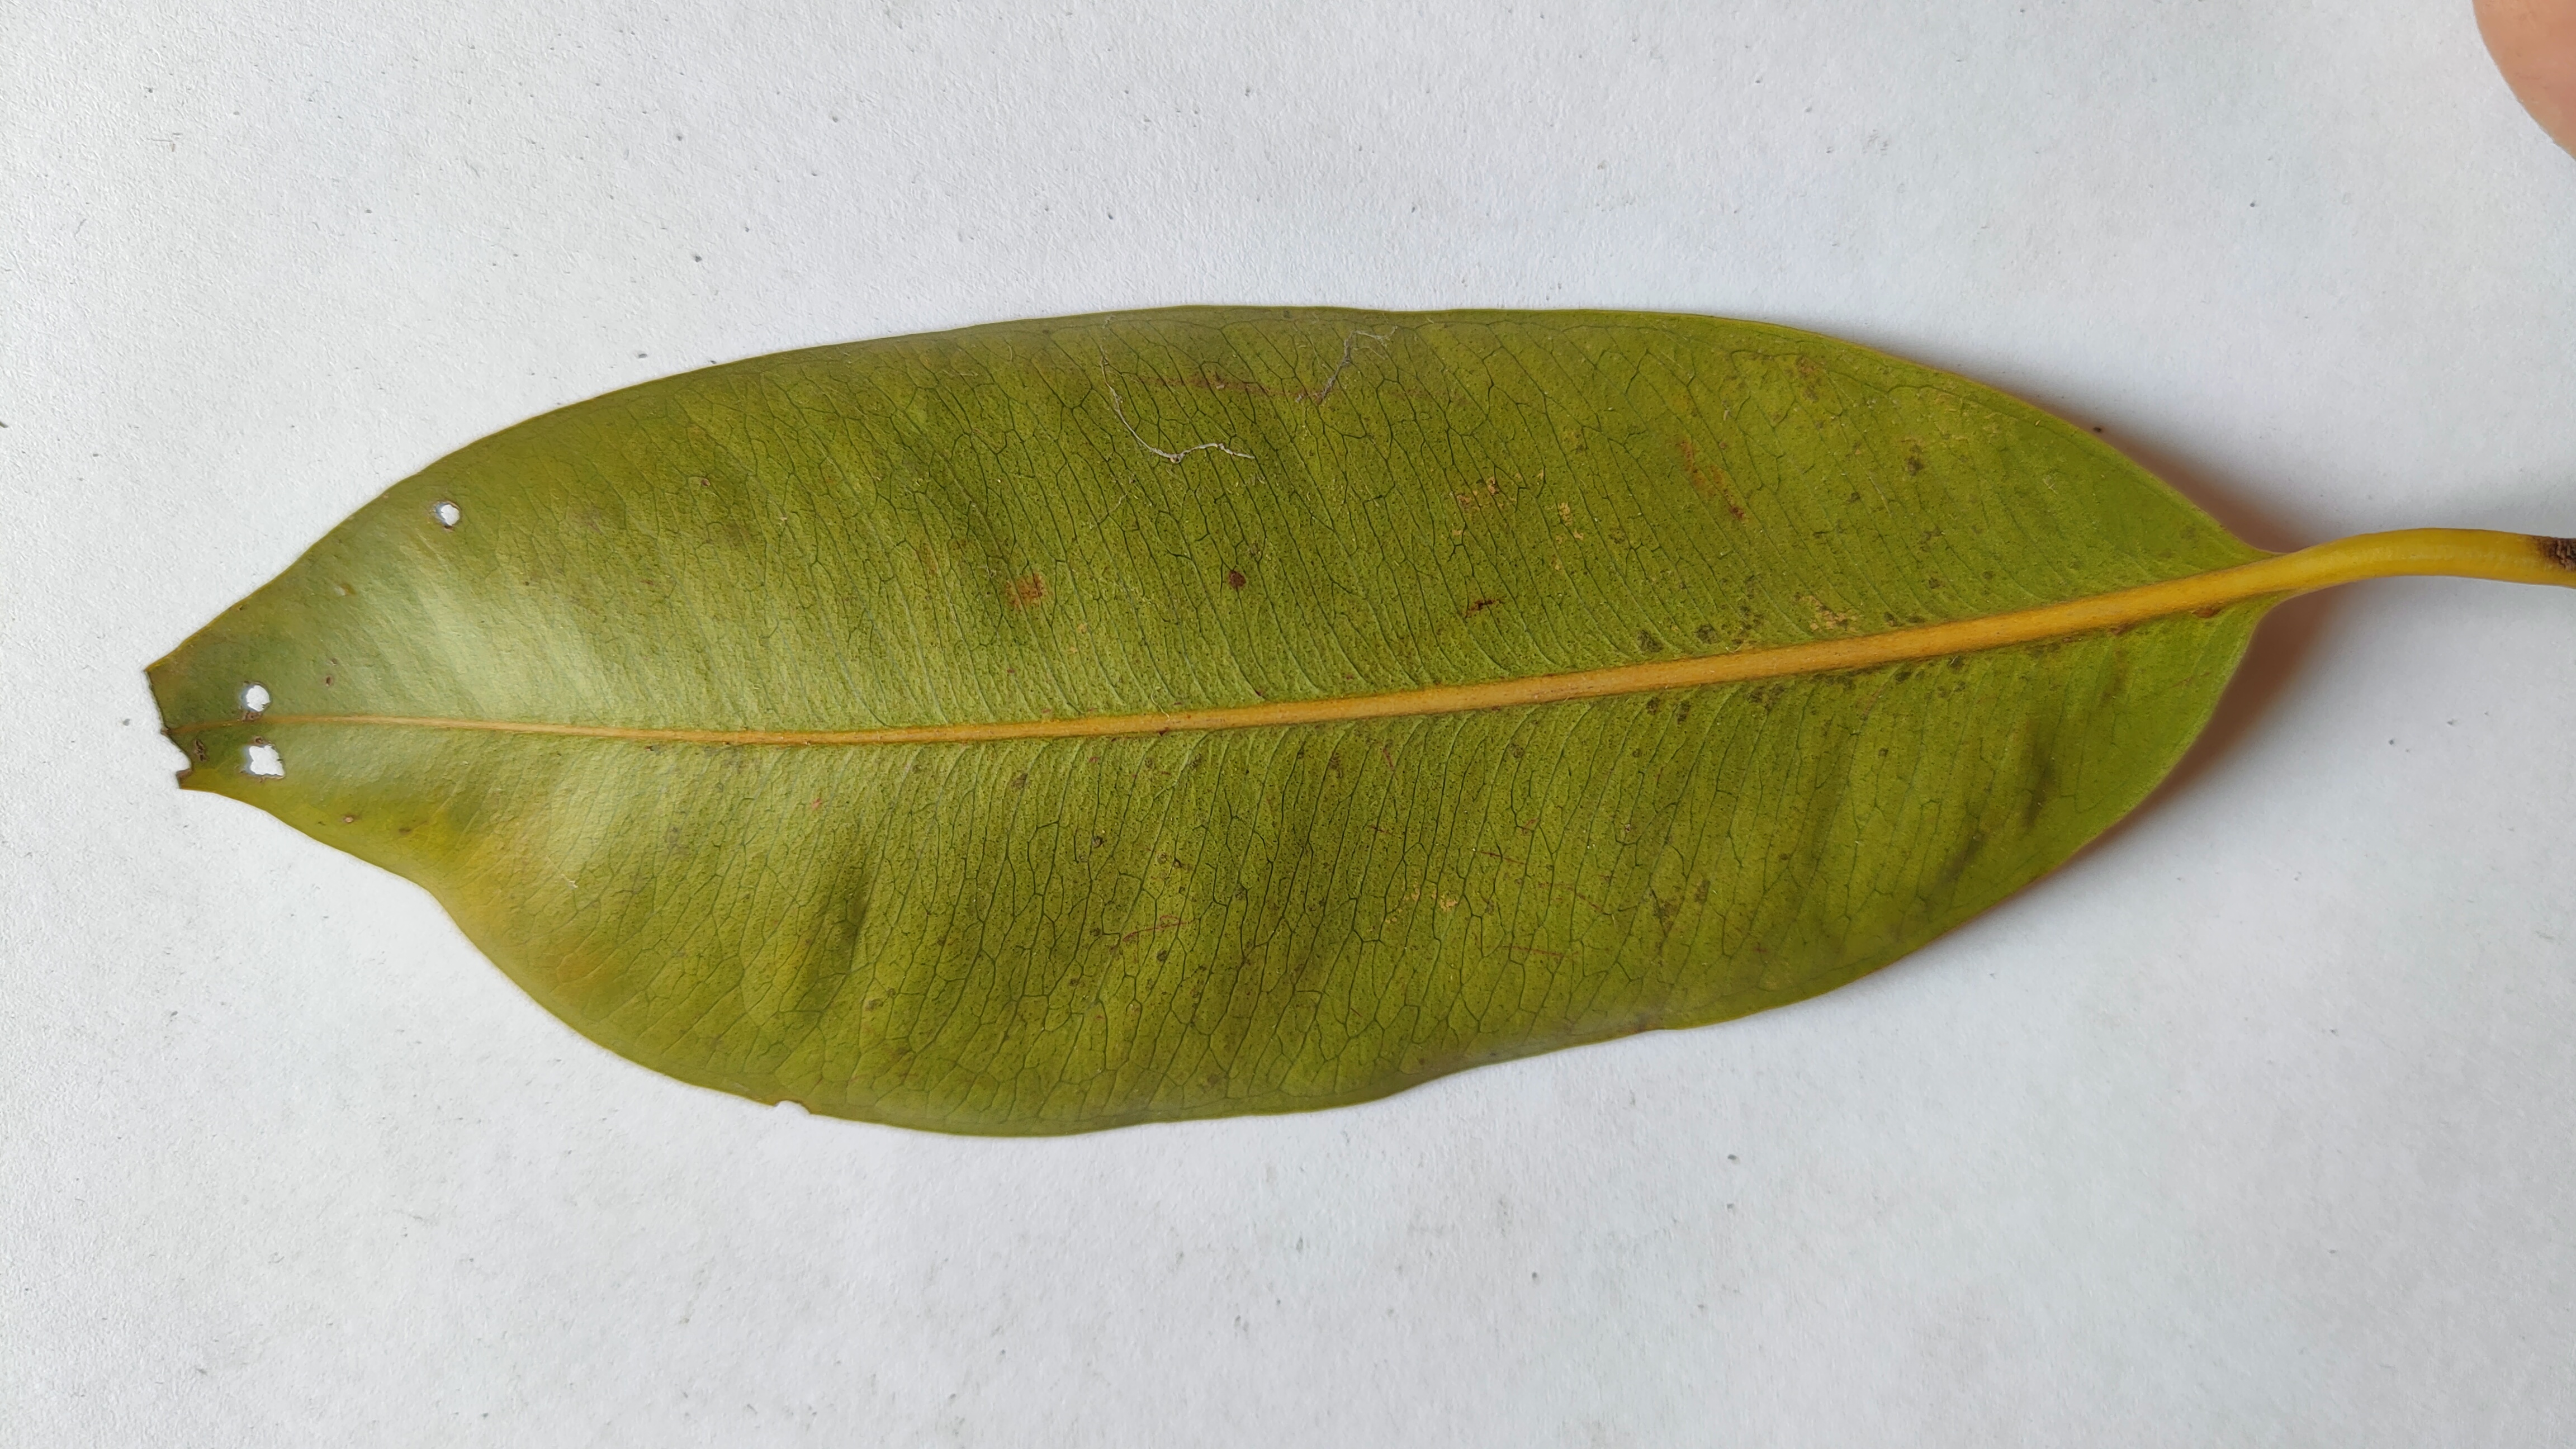
Leaf variety: Black plum